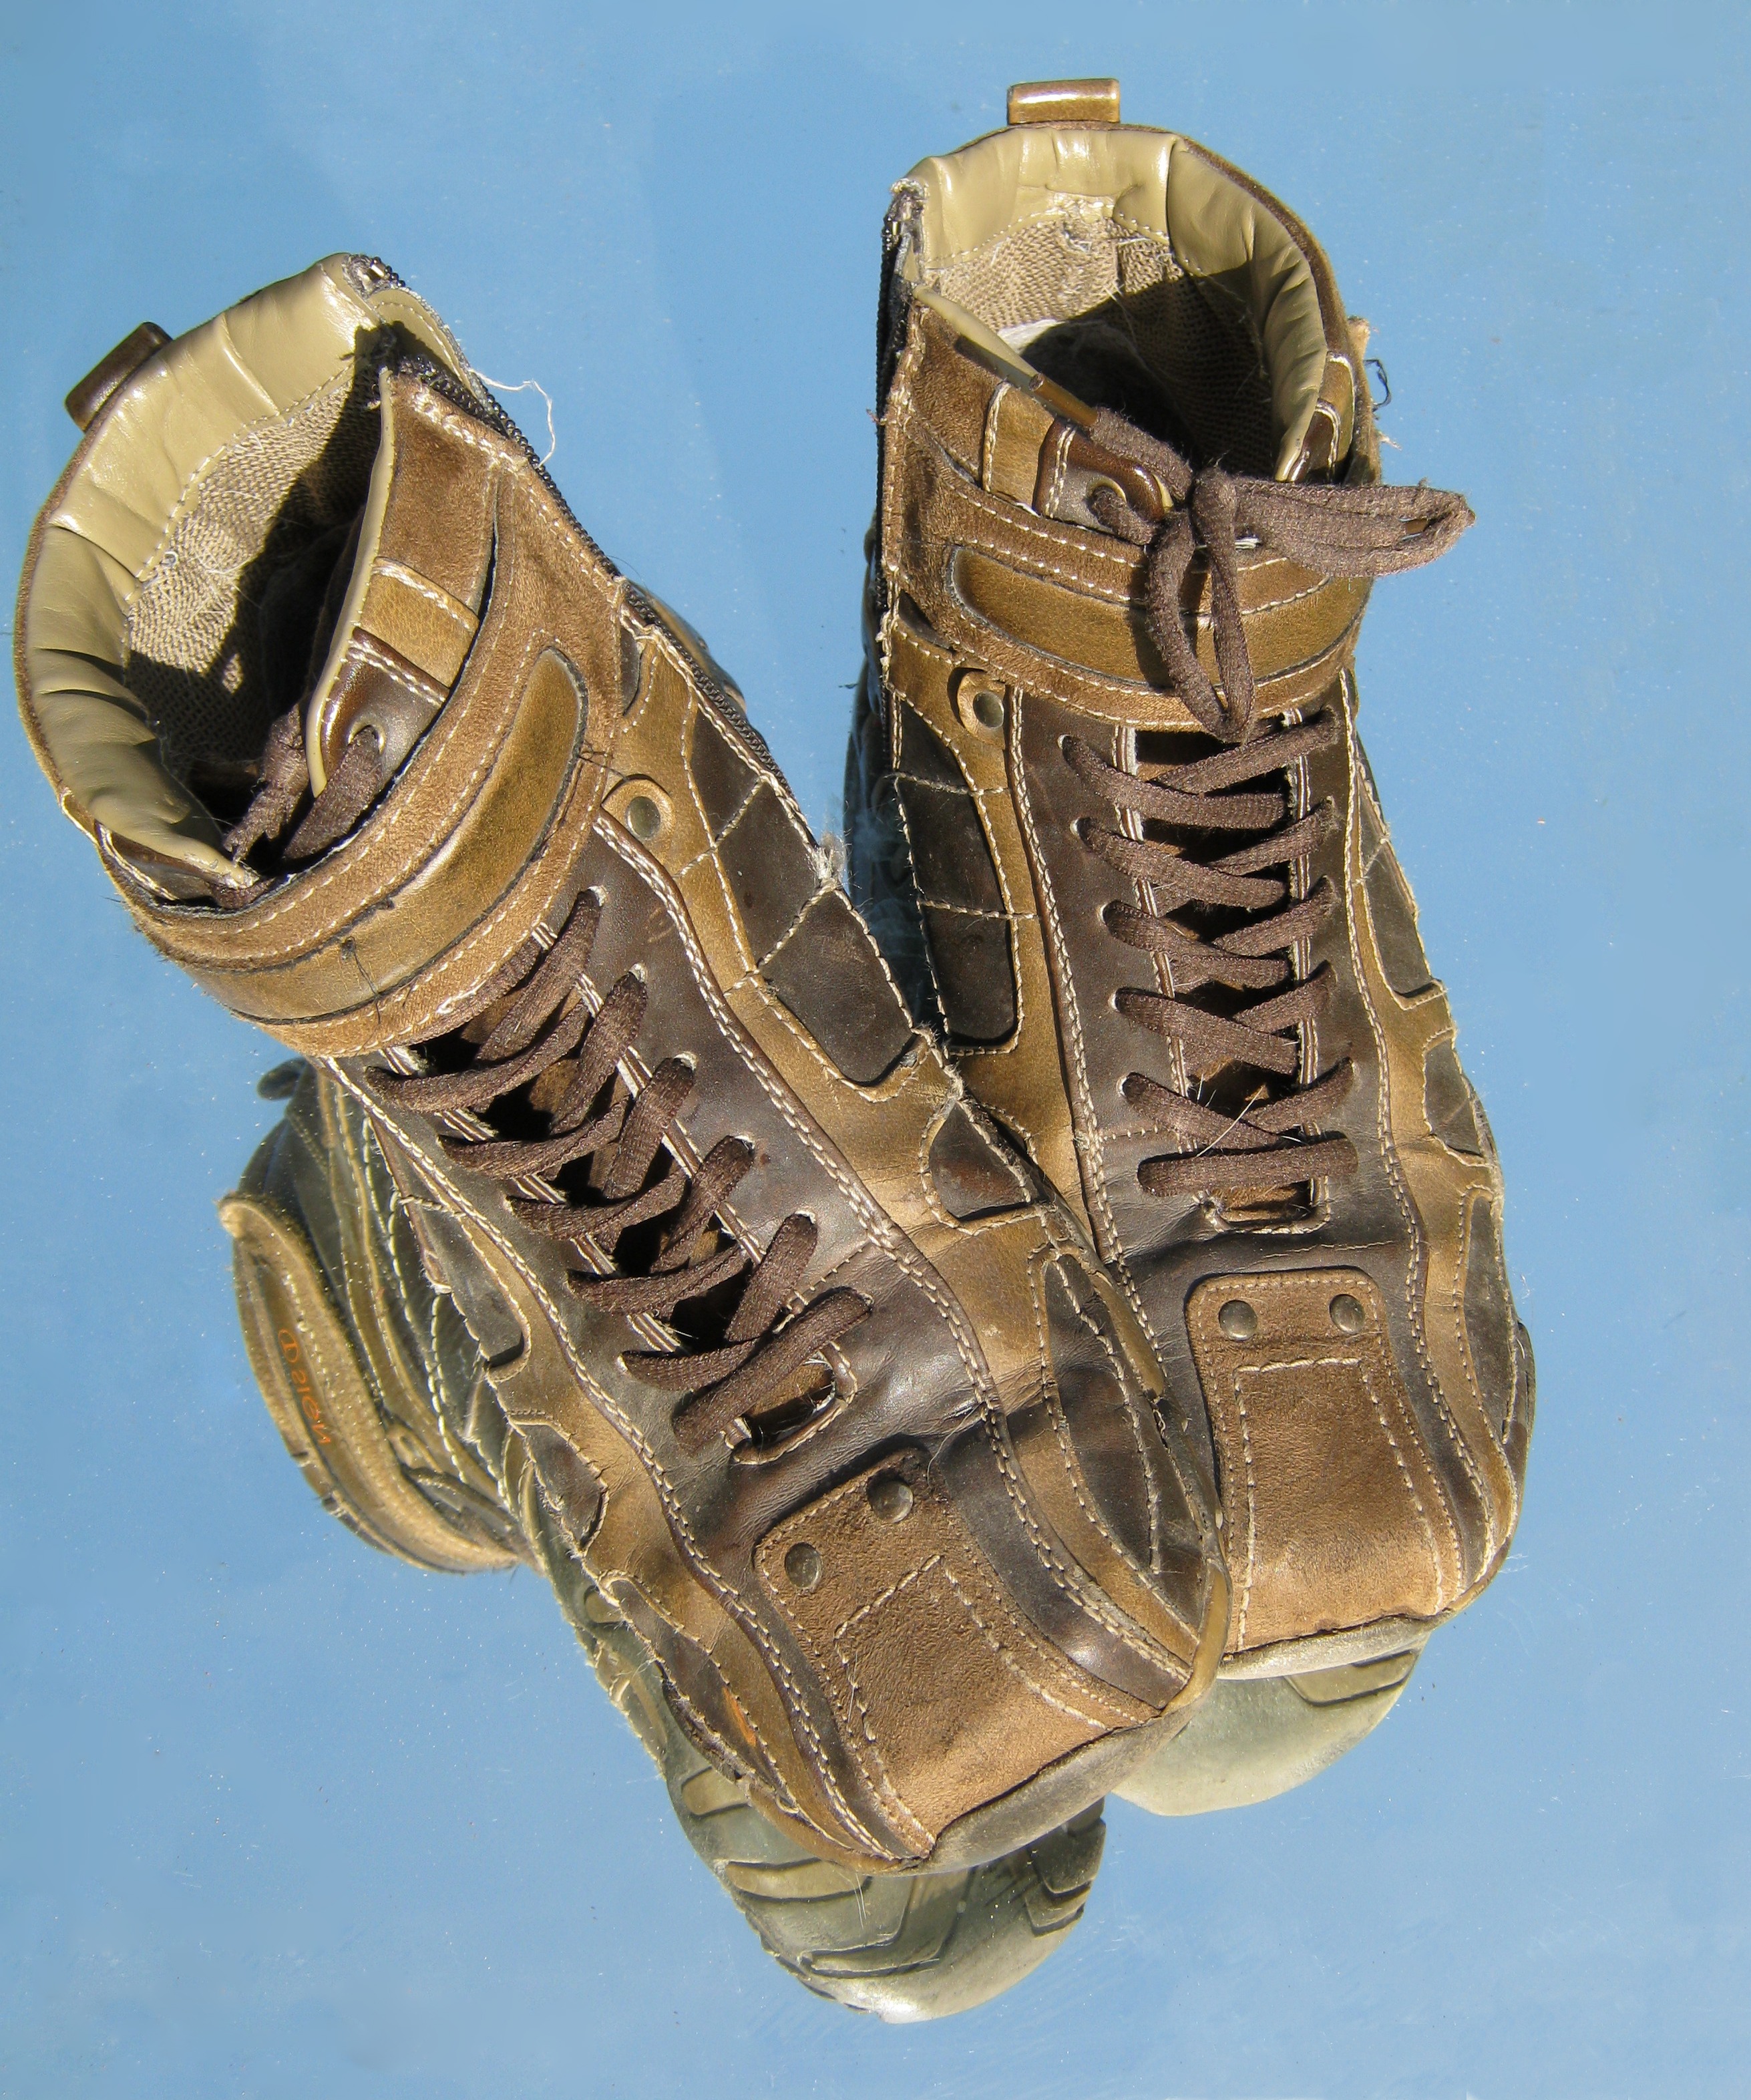
outdoor, hiking, travel, vehicle, hiking shoes, shoes, sculpture, footwear, mountain hiking, make a pilgrimage, mountaineering shoes